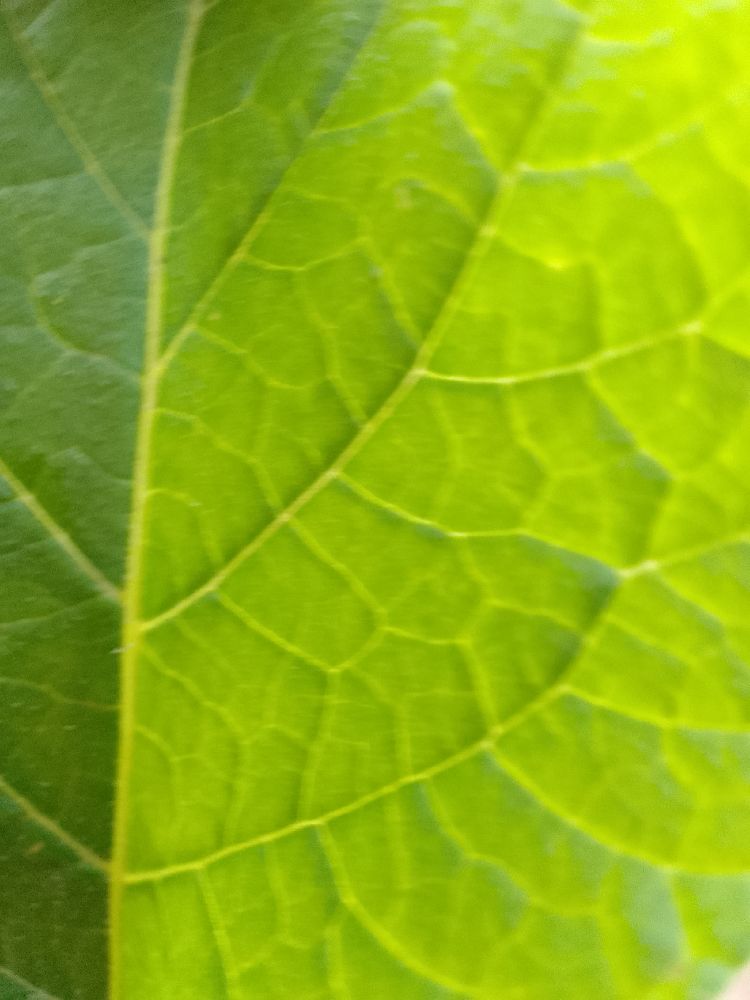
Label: Healthy